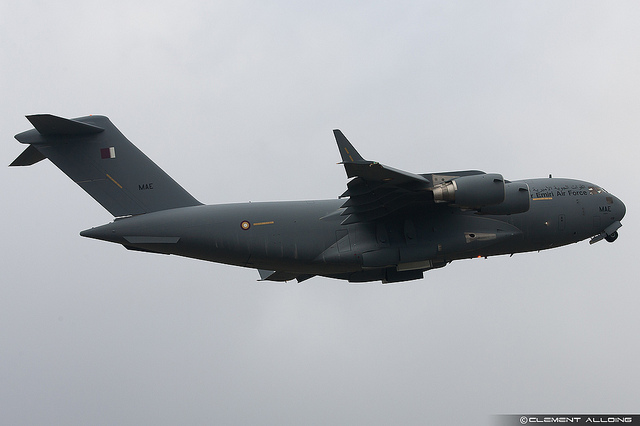
A large military aircraft at low altitude flight.